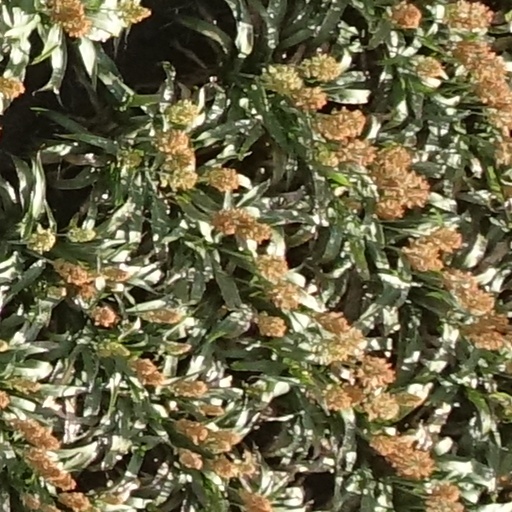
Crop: sorghum